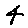
Label: 4